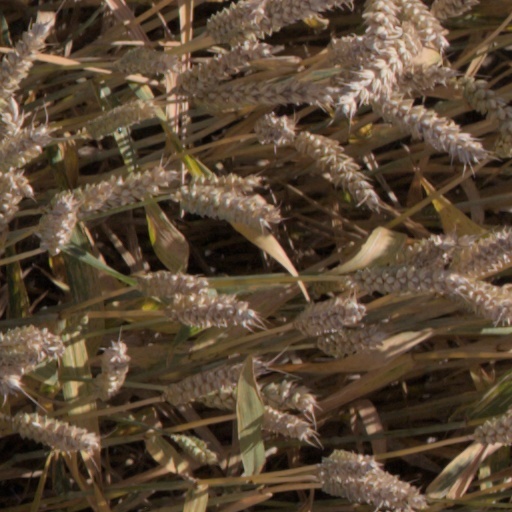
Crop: wheat